Hélène Bertaux

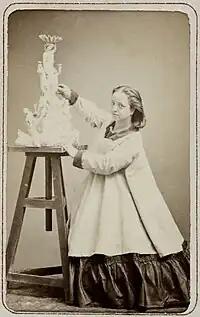
Hélène Bertaux (1864) Photograph by Étienne Carjat

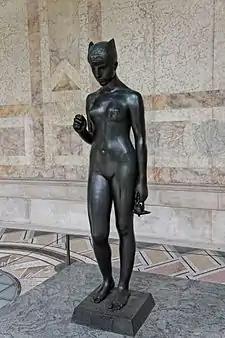
"Psyché sous l'empire du mystère", now at the Petit Palais.

Hélène Bertaux, born Joséphine Charlotte Hélène Pilate (4 July 1825 – 20 April 1909) was a French sculptor and women's rights advocate.